Puerto Rico

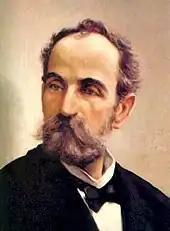
Eugenio María de Hostos

Puerto Rico has nine ports in different cities across the main island. The San Juan Port is the largest in Puerto Rico, and the busiest port in the Caribbean and the 10th busiest in the United States in terms of commercial activity and cargo movement, respectively. The second largest port is the Port of the Americas in Ponce, currently under expansion to increase cargo capacity to twenty-foot containers (TEUs) per year.